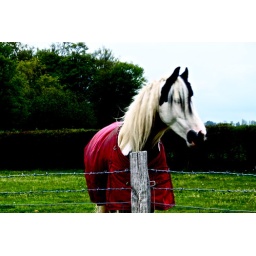
a pic of a black and white horse which works well in photography lol :)